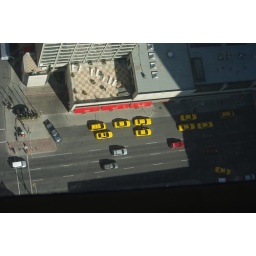
taken through the glass floor walk in the Sky Tower, Calgary, Canada